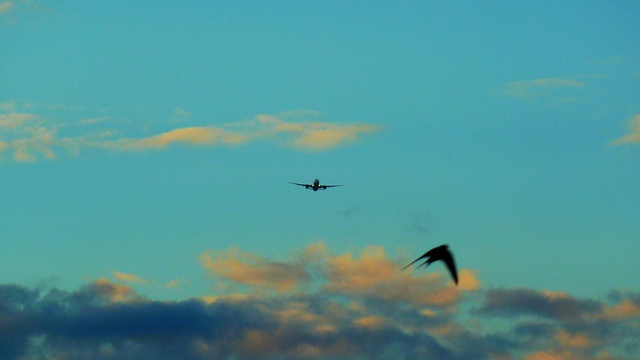
a blue sky with an airplane and bird flying through the air
An airplane is in the sky and a bird is in front of it.
An airplane and bird are in the light blue sky.
A bird flying in front of a passenger jet in a blue cloud filled sky.
A bird and a plane flying in a teal colored sky.